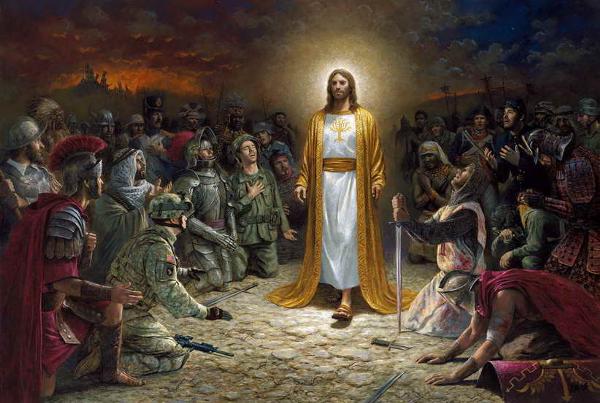
回答: あと1人で学級閉鎖のところに「先生、熱っぽいので早退します」と出てきた田中